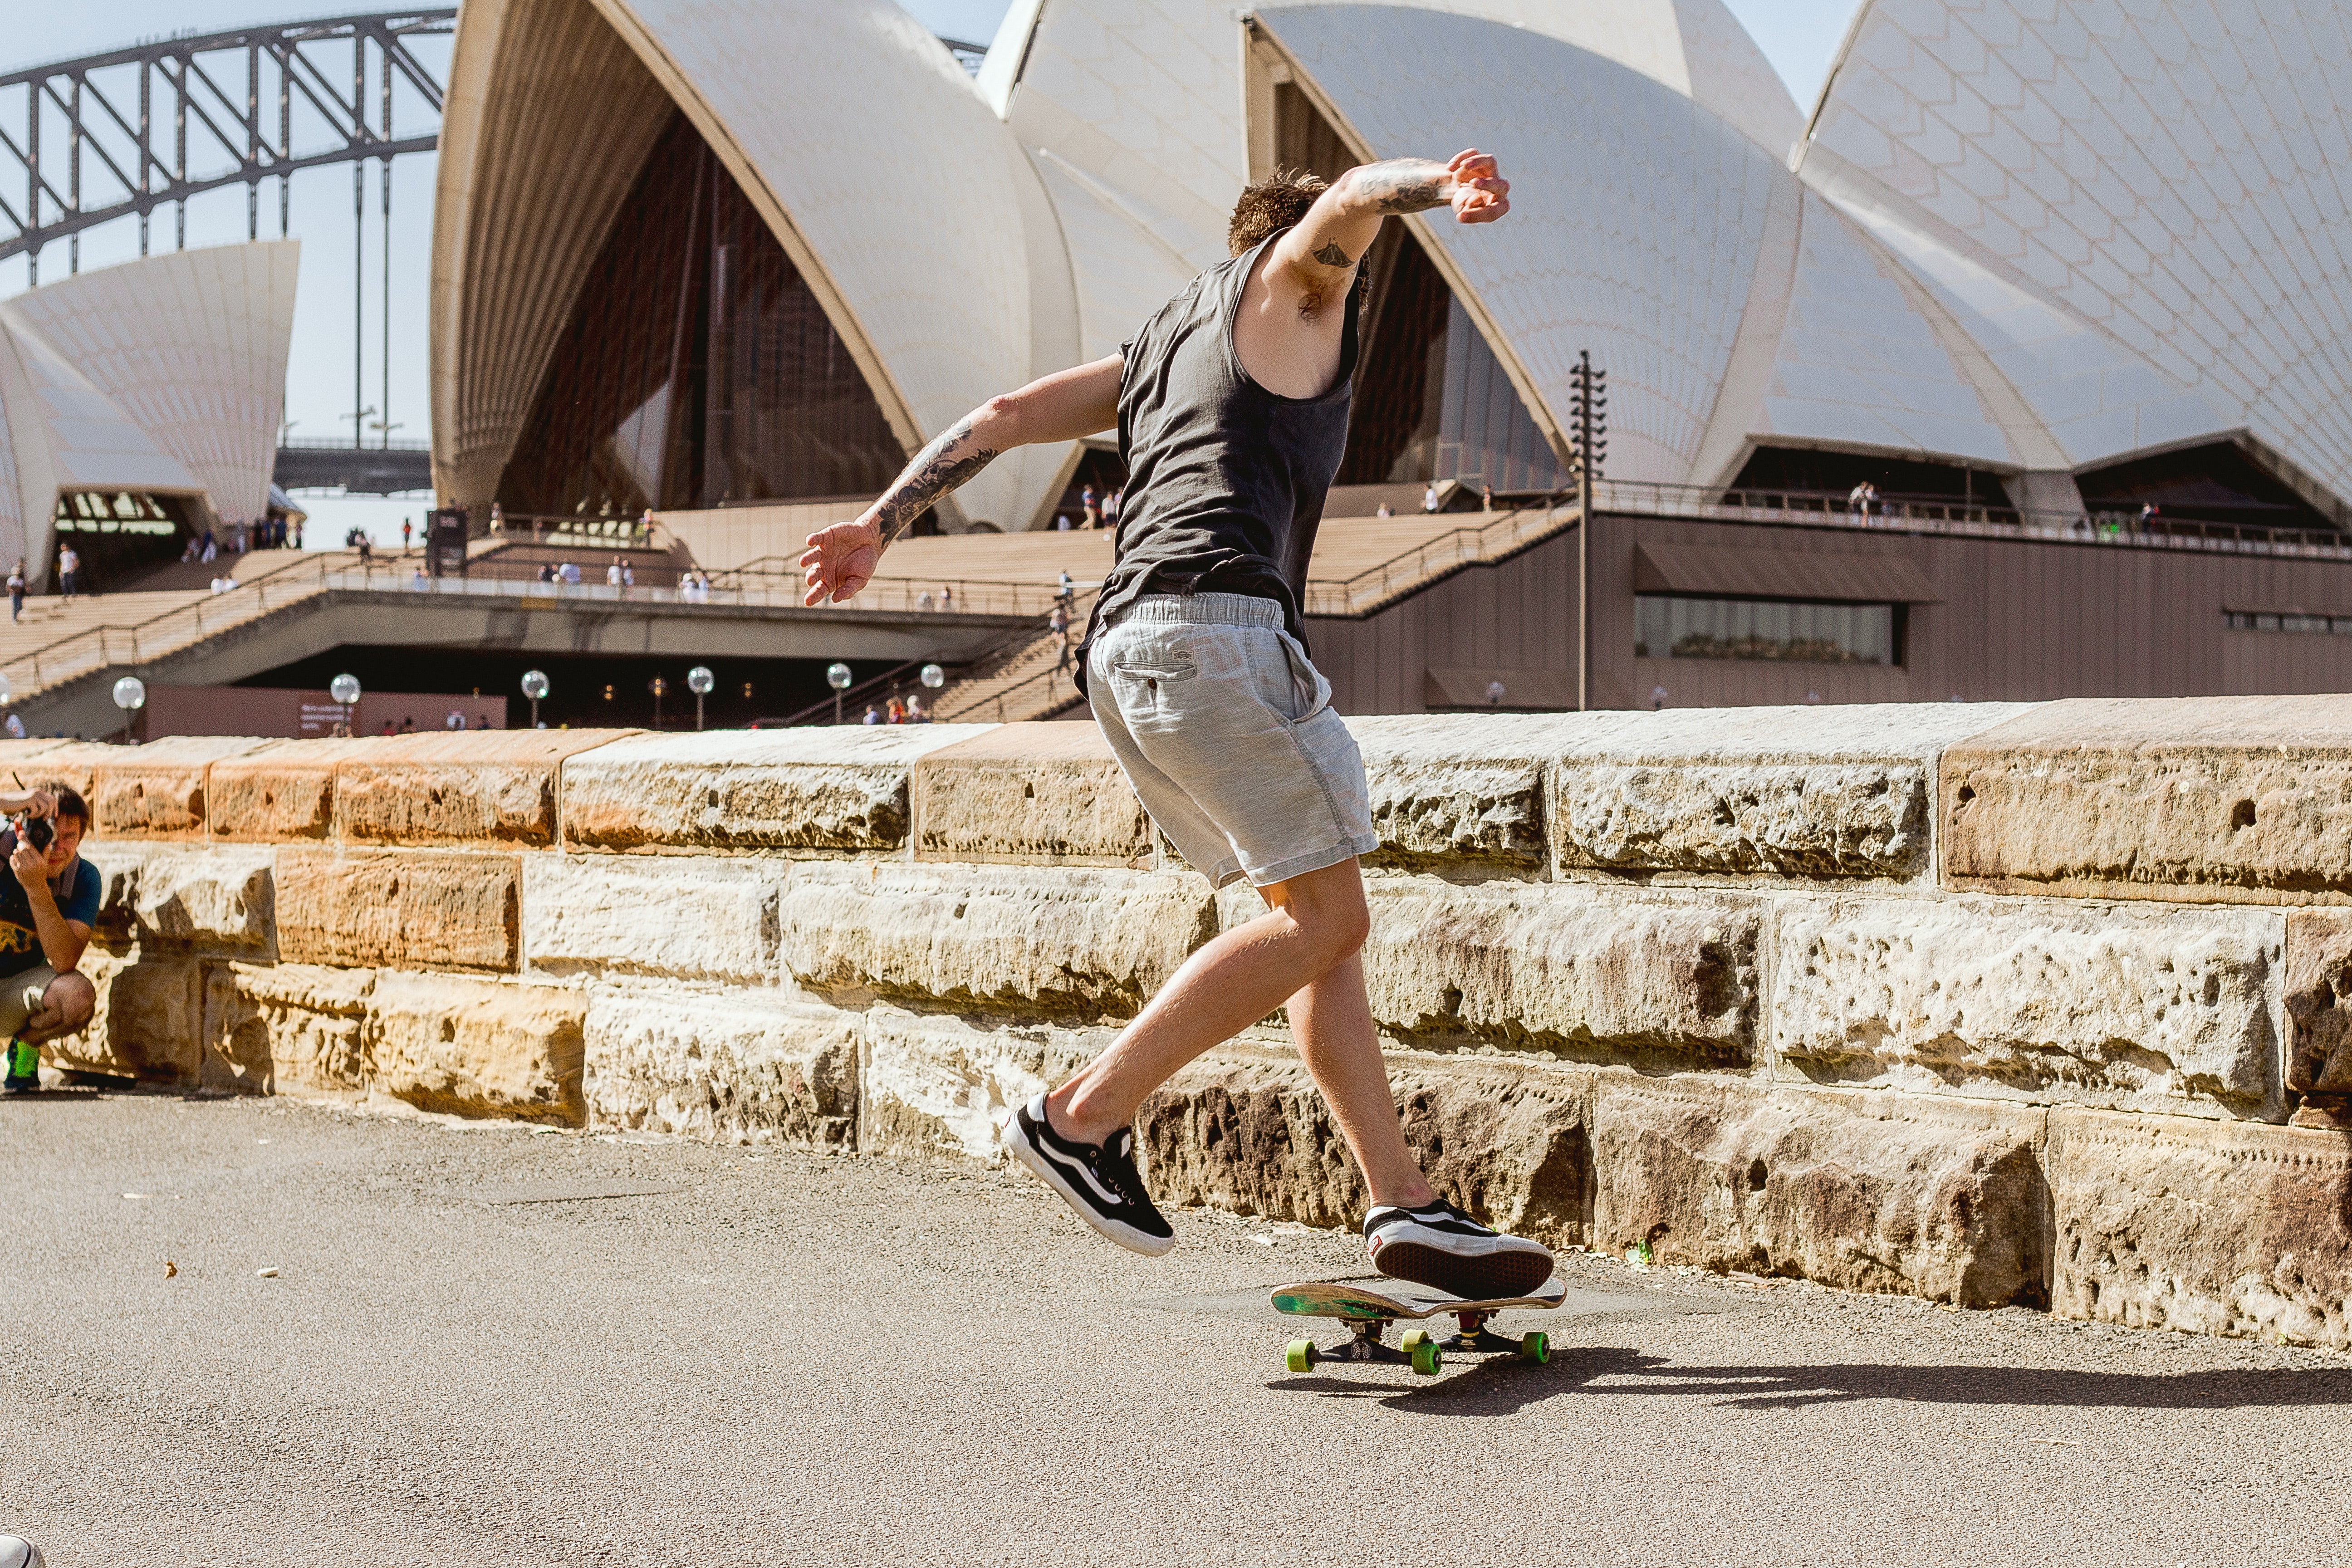
skateboard, skateboarding, recreation, skateboarder, kickflip, Skateboarding Equipment, individual sports, sports equipment, longboarding, photography, cool, longboard, boardsport, sports, wheel, shorts, extreme sport